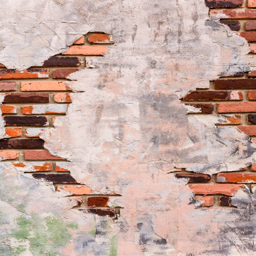
plaster is a pattern to show on brick wall